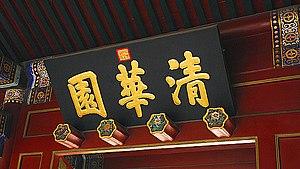
Le Jardin Tsinghua est un jardin situé dans le district de Haidian, à Pékin, en Chine. Construit sous le règne de l'empereur Kangxi de la dynastie Qing, il s'appelait à l'origine "Jardin Xichun". Plus tard, il est divisé en deux jardins : le jardin Chunze et le jardin Hande. Les jardins Chunze et Hande ont ensuite été renommés respectivement "Jardin Jinchun" et "Jardin Xichun". En 1852, sous le règne de l'empereur Xianfeng, le jardin est renommé "Jardin Qinghua", ou "Jardin Tsinghua". De nos jours, le «jardin Tsinghua» désigne généralement les sites de l'université Tsinghua, tels que le jardin Tsinghua, le jardin Jinchun et les autres jardins de l'université, datant de la dynastie Qing.